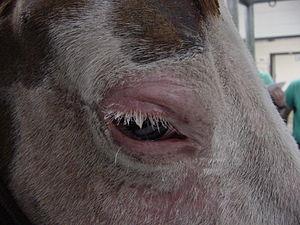
L’œil du cheval, l'un des plus grands parmi les animaux terrestres, est adapté à son statut d'animal-proie. Placés latéralement et saillants sur la tête, ces yeux n'ont pas de fovea mais deux zones de perception précises, des cônes, des bâtonnets et un tapetum lucidum. La pupille horizontale offre une vision panoramique. Les yeux du cheval ont également la particularité de posséder des corpora nigra, dits « grains de suie », très richement irrigués. Ils ont peut-être un rôle dans l’oxygénation du segment antérieur de l’œil, ou contre l'éblouissement dû aux rayons solaires.